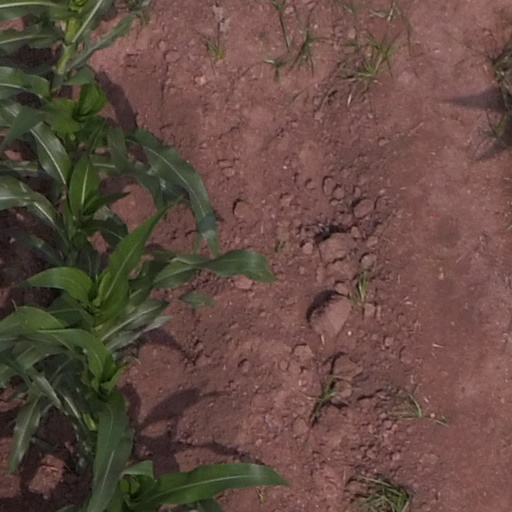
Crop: maize; corn